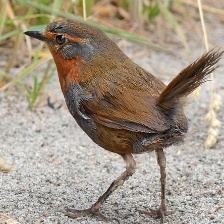
Species: CHUCAO TAPACULO
Scientific name: SCELORCHILUS RUBECULA